Horace Elgin Dodge

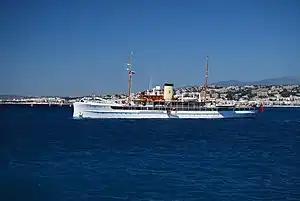
off the French Riviera, July 2008.

A speedboat and yachting enthusiast, Horace Dodge's keen interest in the vessel's engines led him to establish a marine division as part of their automotive business. He purchased several steam yachts, each larger and more luxurious than the previous. The first two large yachts were named "Nokomis", both being purchased by the government for World War I use, with the second being described as a "floating palace" even as it was being stripped for Navy use shortly after completion. The last, named the "Delphine" for his daughter after following the "Nokomis" tradition in the early phase of design, was a vessel. Construction commenced in 1920 and was completed in 1921, after his death. In the ensuing years the yacht experienced a sinking, a run onto rocks, and service as a United States Navy patrol boat during World War II. The "Delphine" passed through the hands of several owners and is in the final stages of restoration by its current owner (2025).